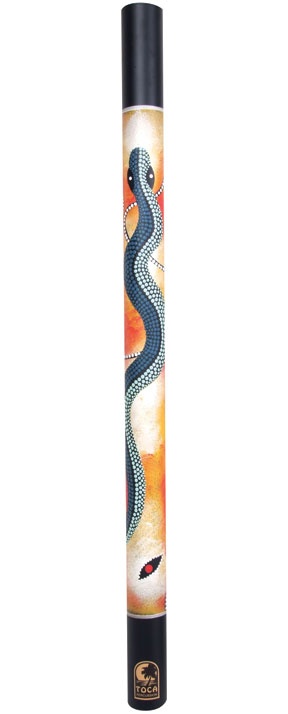
39 INCH RAINSTICK BOA SNAKE
Brand: Toca
Category: Arts & Entertainment > Hobbies & Creative Arts > Musical Instruments > Percussion > Hand Percussion > Musical Shakers > Rainsticks